Renaissance architecture

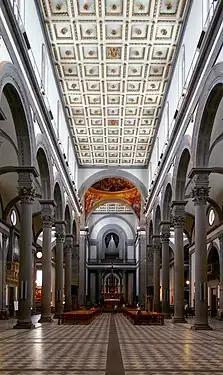
The church of San Lorenzo

In the early 15th century, Brunelleschi began to look at the world to see what the rules were that governed one's way of seeing. He observed that the way one sees regular structures such as the Florence Baptistery and the tiled pavement surrounding it follows a mathematical order – linear perspective.